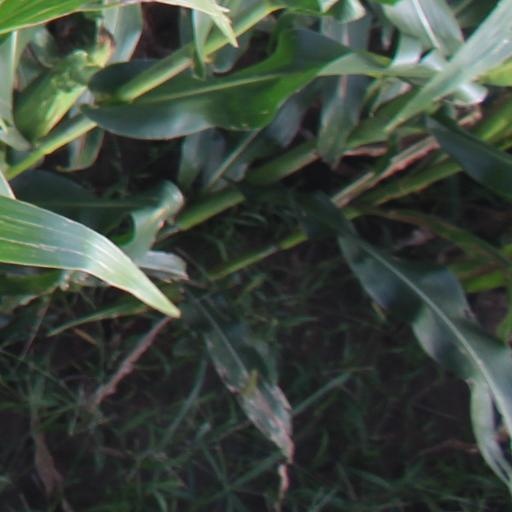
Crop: maize; corn